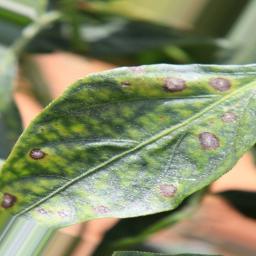
Label: cercospora